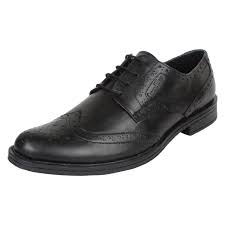
Label: Brogue